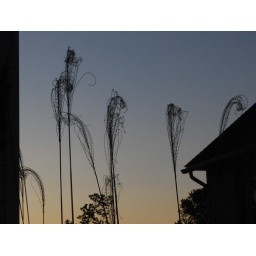
These odd-looking plants were outlined against the sky as I was walking home.